Interstate 295 (Maine)

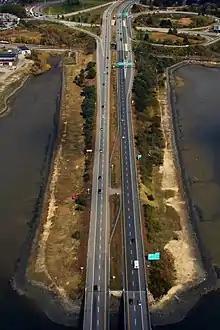
An aerial view of I-295 at exit 5

Interstate 295 (I-295) is a auxiliary Interstate Highway in the US state of Maine from I-95 in Scarborough to I-95 in West Gardiner. The highway was designated the Richard A. Coleman Highway in 2015 by the Maine Legislature. The highway serves as a bypass of Lewiston–Auburn and serves the Portland metropolitan area. It takes a more direct route between Portland and Augusta, the state capital, than its parent I-95. It also is toll-free, unlike I-95, which carries the tolled Maine Turnpike.